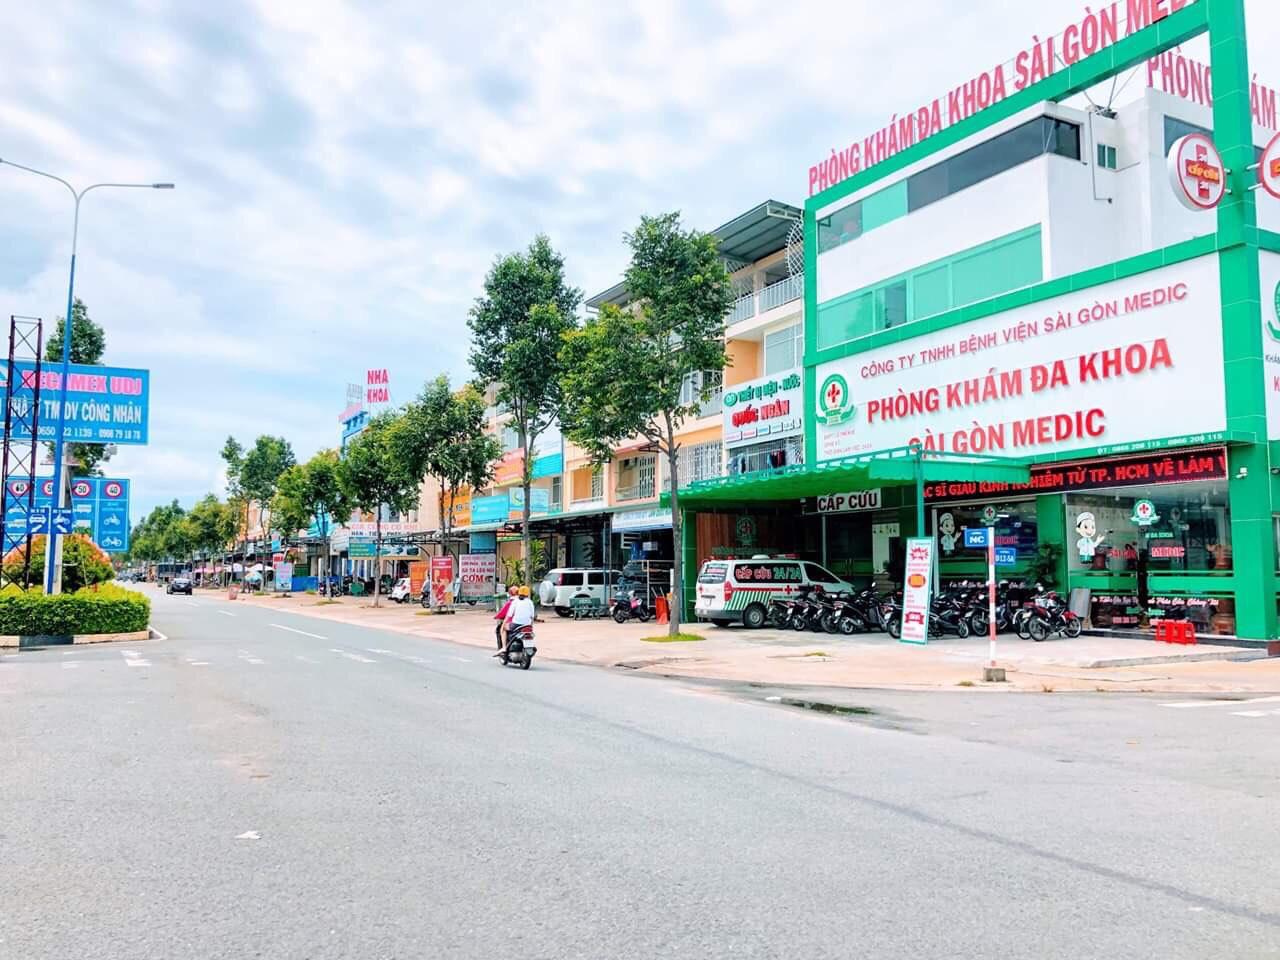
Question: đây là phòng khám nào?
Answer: phòng khám sài gòn medic